Tactical Air Operations Center

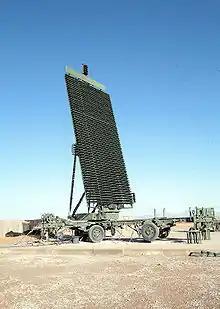
The AN/TPS-59 (V)3 Ballistic Missile Defense Radar in Afghanistan.

During the 1950s, Marine Air Control Squadrons utilized the Counter Air Operations Center (CAOC) as the primary agency responsible for coordinating air defense in support of Marine Corps Forces. Primary and secondary radars provided track data to AN/UPA-25 radar scope operators in the CAOC. This information was passed via intercom to system plotters who then manually displayed the information on Plexiglass display boards within the system. This manpower intensive system was not too different from how the Marine Corps first early warning detachments operated during World War II.